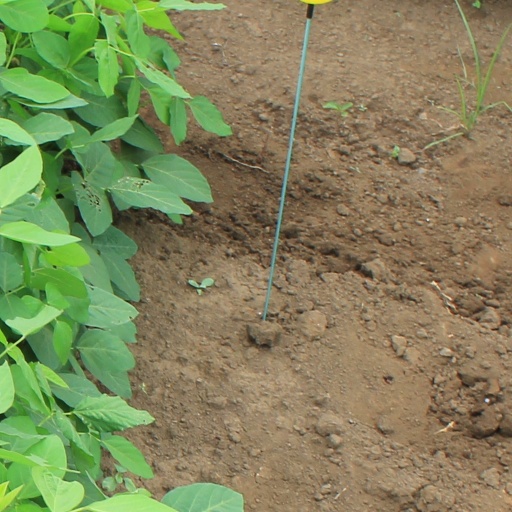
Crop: soybean